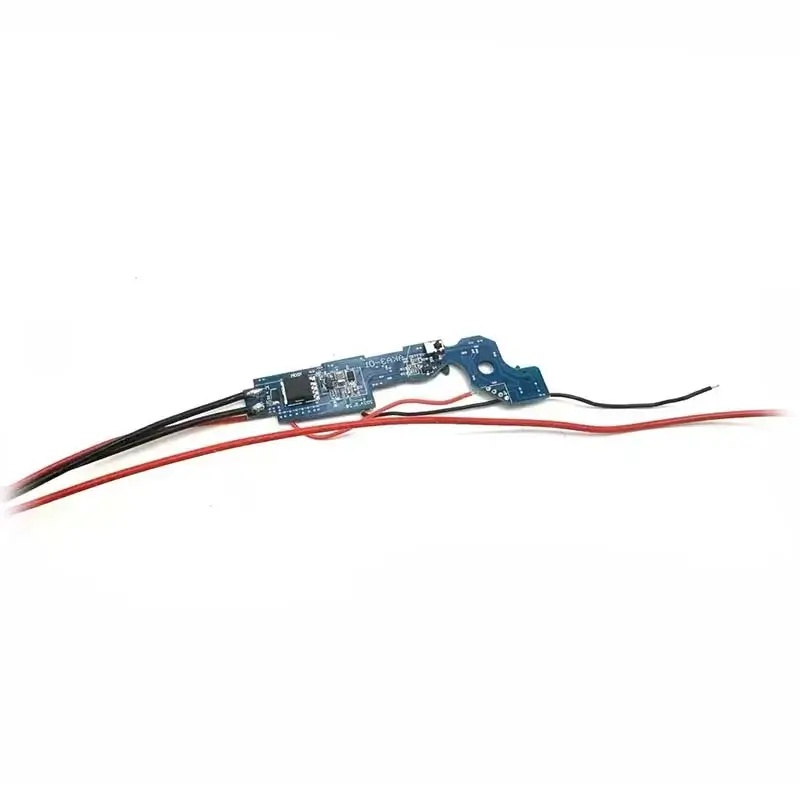
RenXiang RX AK Programmable Mosfet
Take your RX AK or Alpha King AK gel blaster to the next level with the RenXiang RX AK Programmable MOSFET —a high-performance upgrade designed for precision, speed, and versatility. Whether you're in close-quarters combat or need rapid-response firing, this MOSFET gives you full control with customizable fire modes. Why Choose This MOSFET? 🔥 Programmable Fire Modes – Switch between semi-auto, full-auto, and burst fire to adapt to any gameplay style. ⚡ Enhanced Trigger Response – Reduces input lag for faster, smoother shots when it matters most. 🛡️ Built to Last – High-quality electronic components ensure durability and reliability under heavy use. 🎯 Perfect Compatibility – Works seamlessly with RX AK series and Alpha King AK gel blasters . What’s Included? 1x RenXiang RX AK Programmable MOSFET Upgrade Your Blaster Today! Ideal for competitive players and modding enthusiasts, this MOSFET delivers better performance, customization, and efficiency —giving you the edge on the battlefield. 🔌 Easy Installation | Smarter Firing Modes | Pro-Level Performance Ready to dominate? Get yours now and experience the difference!
Brand: P320GelBlaster
Category: Sporting Goods > Outdoor Recreation > Hunting & Shooting > Gel Blasters & Accessories